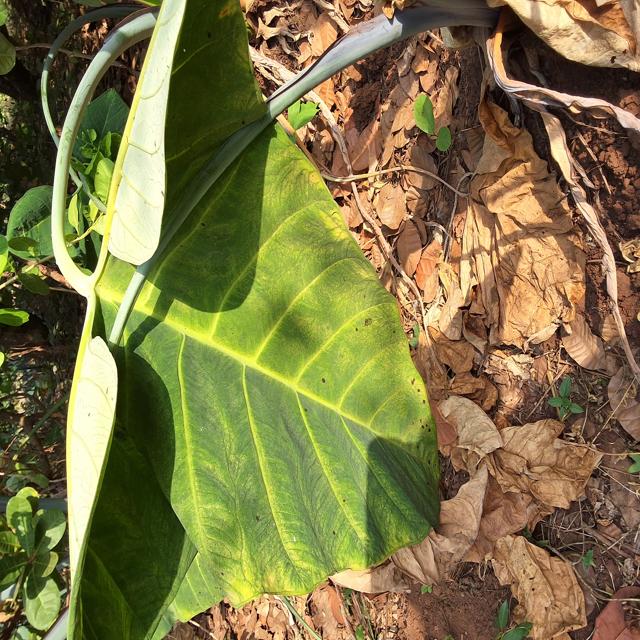
Label: Healthy